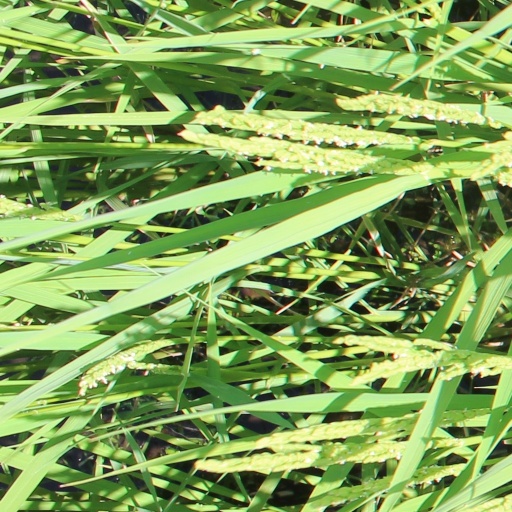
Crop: rice